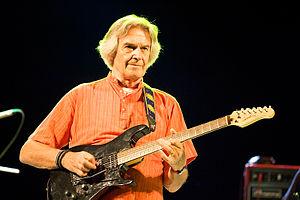
John McLaughlin, dit Mahavishnu John McLaughlin, est un guitariste anglais, né le 4 janvier 1942 à Doncaster,